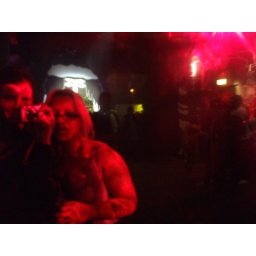
Zazz & me in the mirror wall